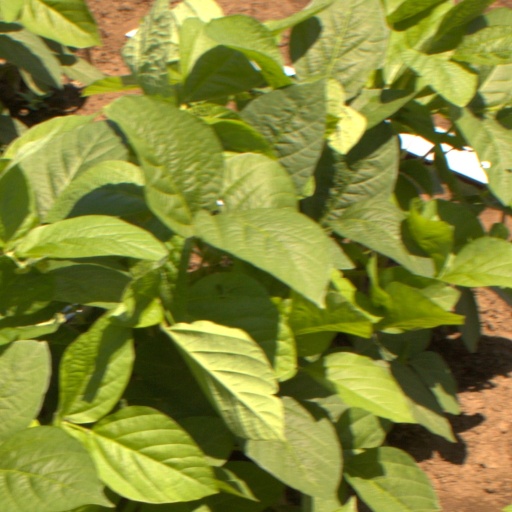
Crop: soybean